Addison County, Vermont

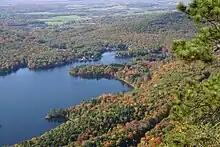
Lake Dunmore is located in Salisbury and Leicester, entirely within Addison County.

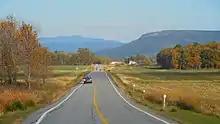
Eastern view from Vermont Route 17 in Addison of Snake Mountain "(right)" and Mount Abraham "(center)".

According to the U.S. Census Bureau, the county has a total area of , of which is land and (5.1%) is water. It is the third-largest county in Vermont by total area.